Grit Lehmann

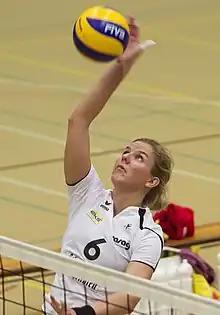

Grit Lehmann (born 1 August 1976) is a German former professional volleyball player. In March 2013, she announced her retirement after playing her last game for Swiss club VC Kanti Schaffhausen against Volero Zürich in the Swiss Championships play-off finals.